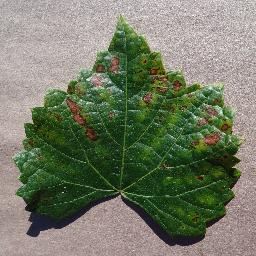
Label: Grape___Esca_(Black_Measles)